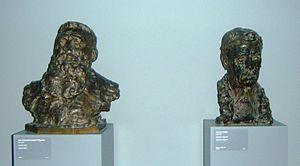
Bustes d'Auguste Rodin par Alexandre Falguière et d'Alexandre Falguière par Auguste Rodin, Glyptotèque Ny Carlsberg, Copenhague, Danemark.
La Ny Carlsberg Glyptotek, est un musée de Copenhague, la capitale du Danemark. Le noyau initial de ses collections a été constitué par Carl Jacobsen, le fils du fondateur de la brasserie Carlsberg et alors à la tête de celle qu'il avait créée, la Ny Carlsberg. Elles incluent des antiquités égyptiennes, grecques et romaines ainsi que des sculptures romantiques et des peintures impressionnistes et post-impressionnistes.
Le Monument à Balzac est une statue de bronze dont le modèle a été réalisé par Auguste Rodin entre 1891 et 1897, qui représente l'écrivain Honoré de Balzac. Il en existe quatre versions. L'une est visible depuis 1939 sur un terre-plein au milieu du boulevard Raspail à Paris, un peu en retrait au nord de la place Pablo-Picasso. La deuxième est dans le jardin du musée Rodin, à Paris. La troisième se trouve au Japon dans le musée en plein air de Hakone. La quatrième se trouve au musée de Sculpture en plein air de Middelheim à Anvers.